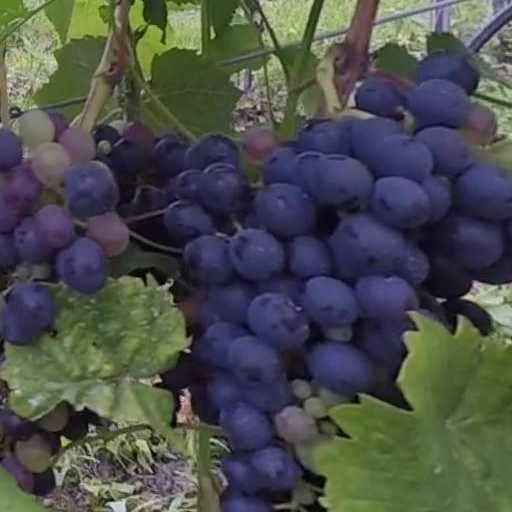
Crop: grape